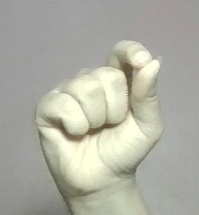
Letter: fa